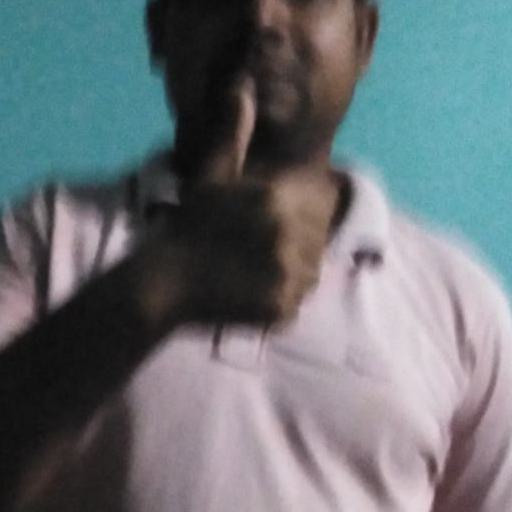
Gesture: like